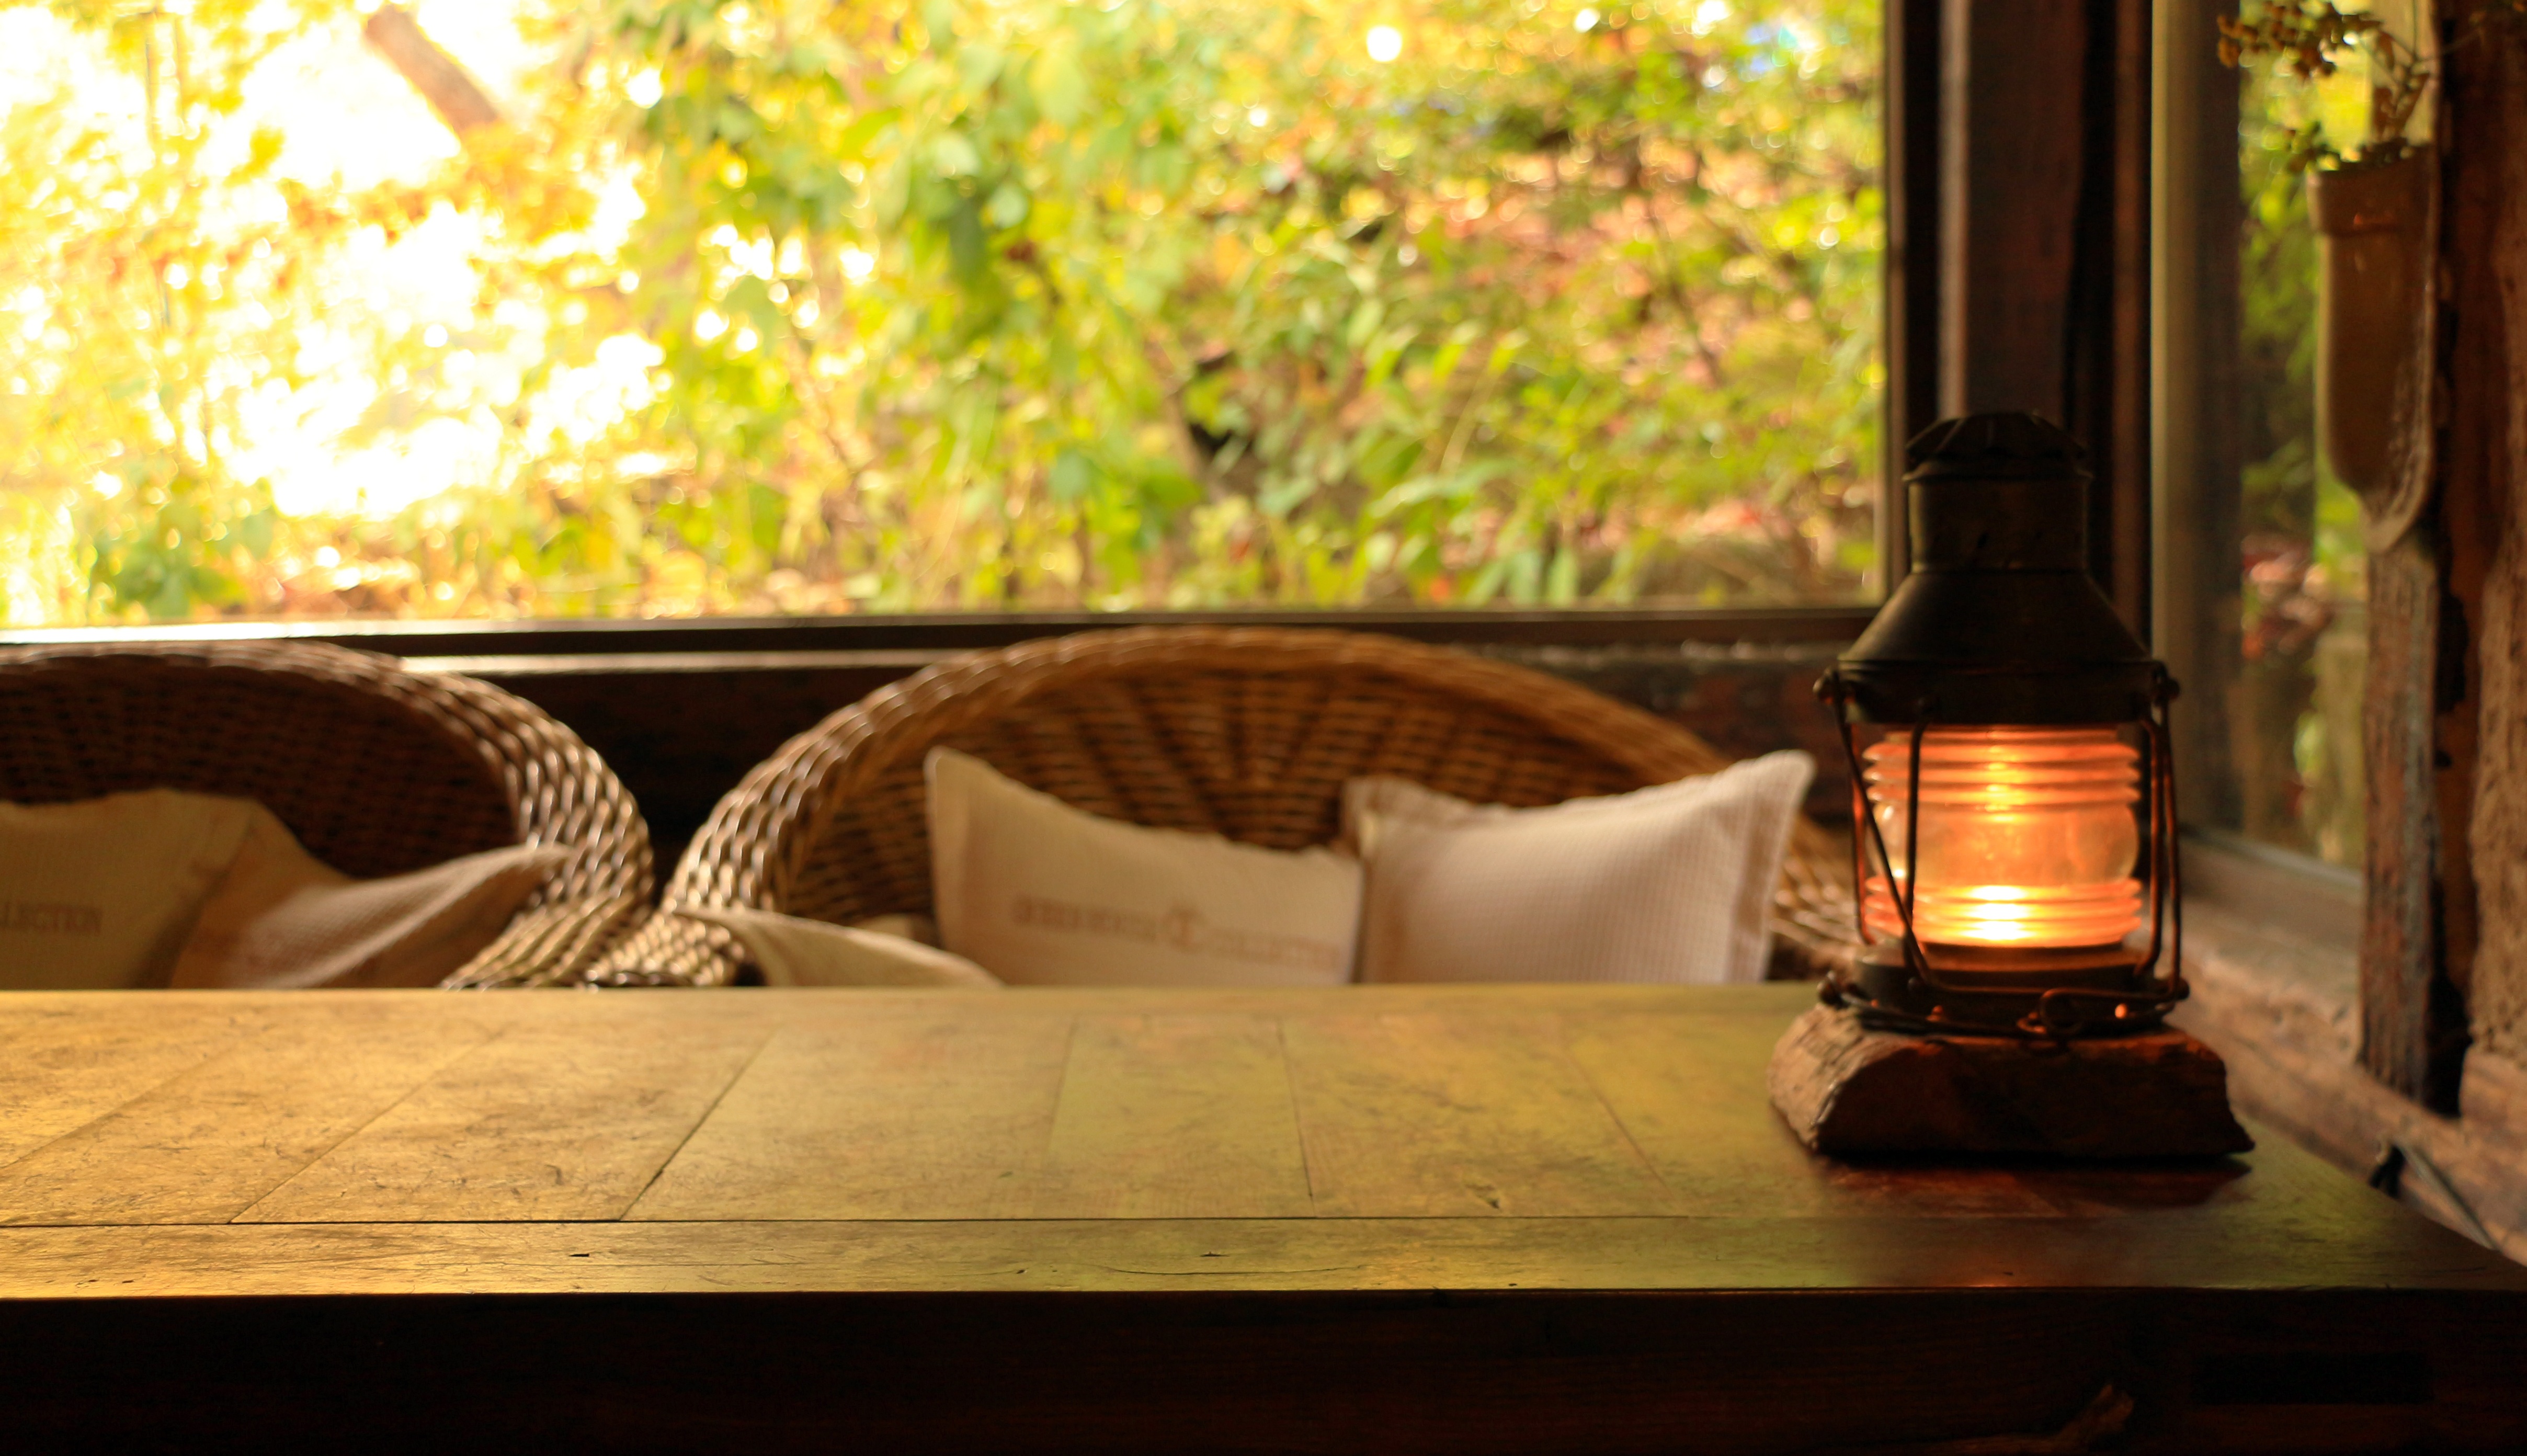
table, cafe, wood, window, home, meeting, cottage, fire, furniture, room, lighting, interior design, tables, spot, man made object